Gift of Bread

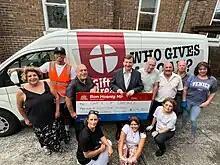
Ron Hoenig MP, member for Heffron, (standing 4th from left) presenting a cheque on behalf of the NSW Government to Marcel De Maria (standing 3rd from left) to purchase a new bread slicing machine

Gift of Bread began in 2007 when one person collected and distributed the leftover bread each Friday from a local Bakers Delight store. As more volunteers and bakeries joined the program, it grew significantly. By 2018, Gift of Bread was processing and delivering 290,000 bags of bread per year.